August Allebé

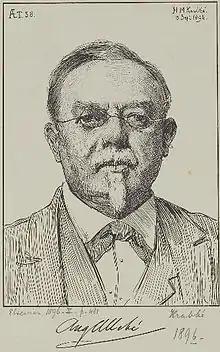
Portrait by Hendrik Maarten Krabbé (1896)

August Allebé (19 April 1838 – 10 January 1927) was an artist and teacher from the Northern Netherlands.